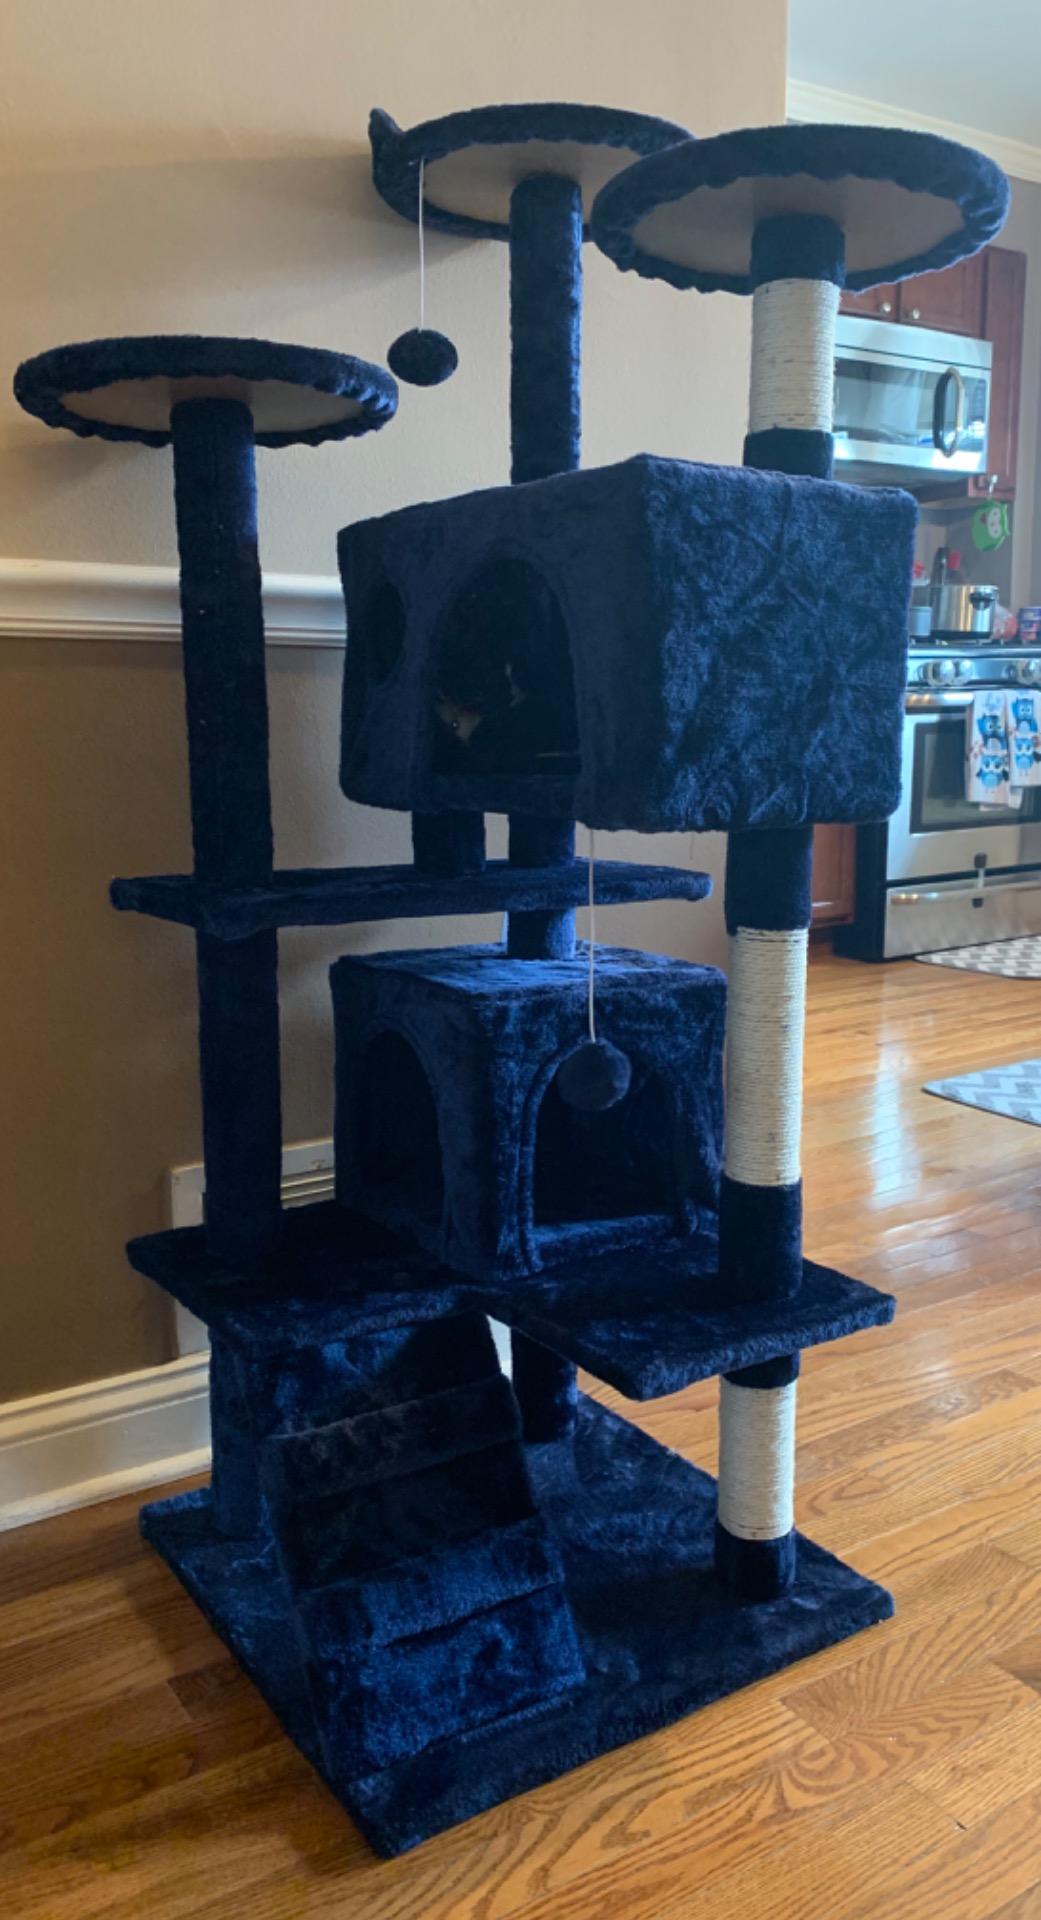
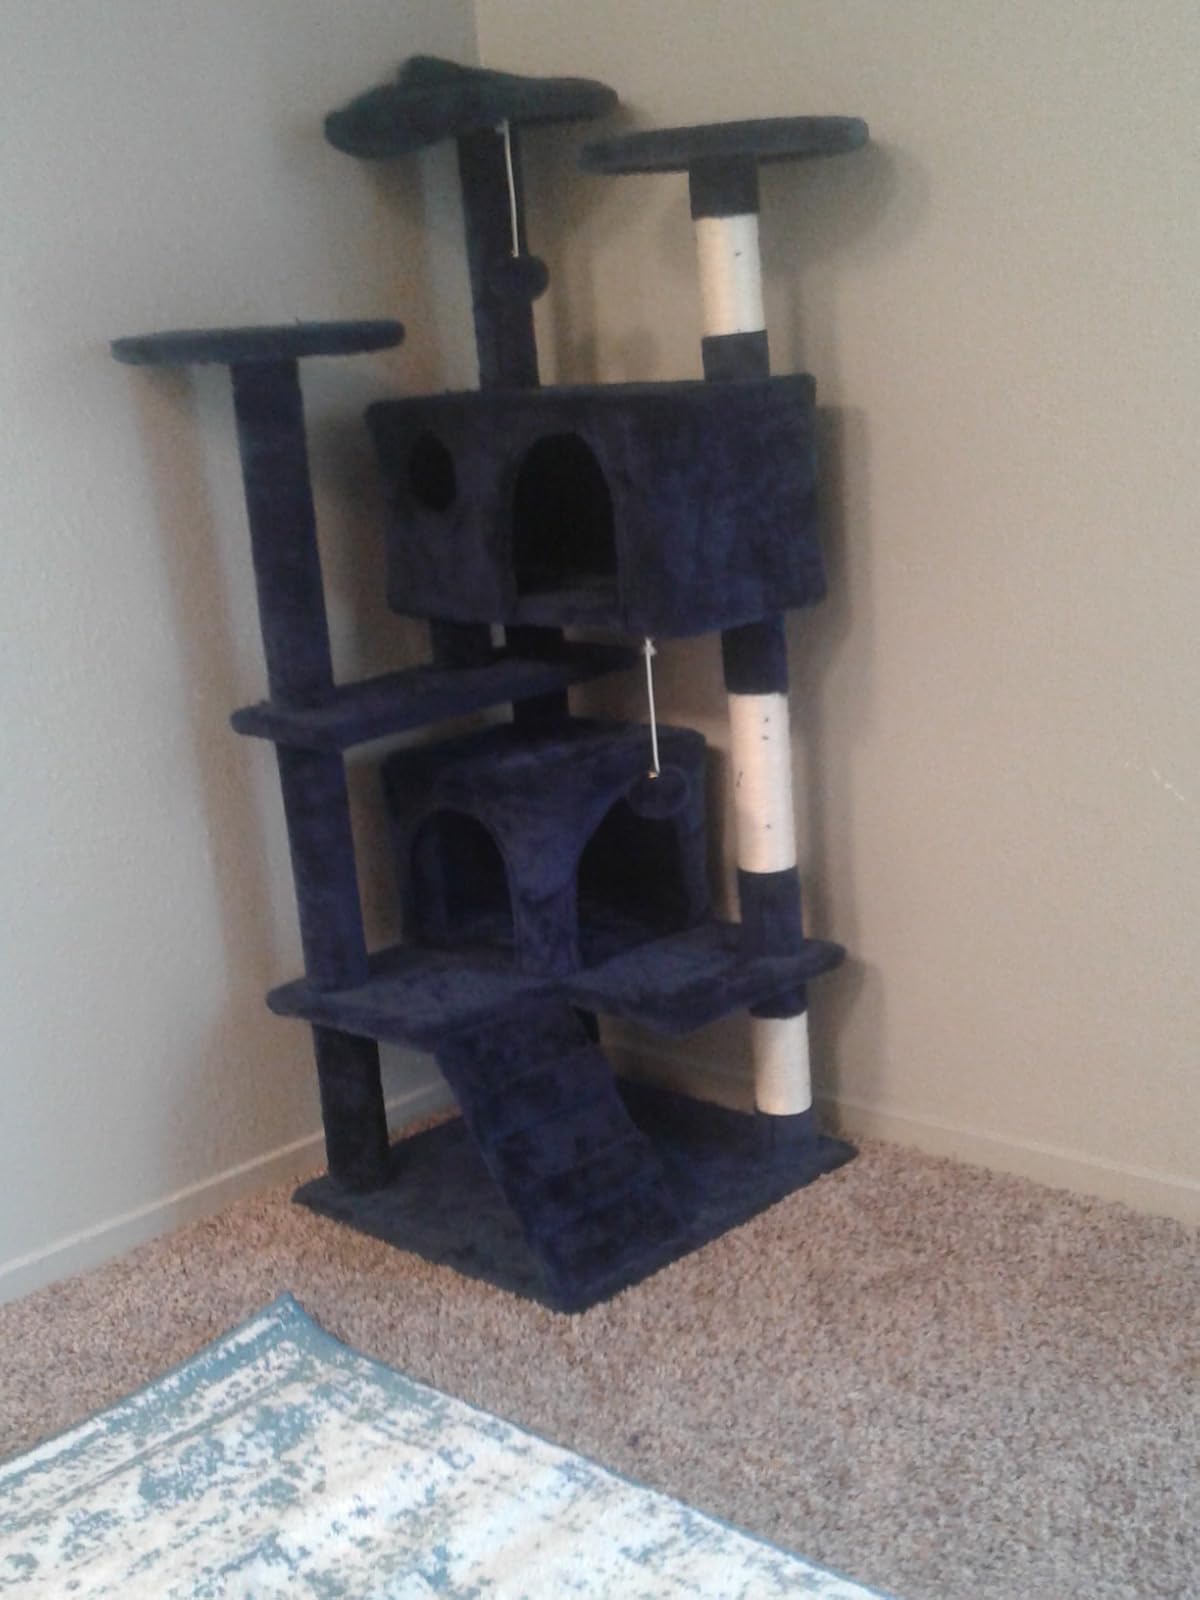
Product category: items_cat tree
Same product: yes